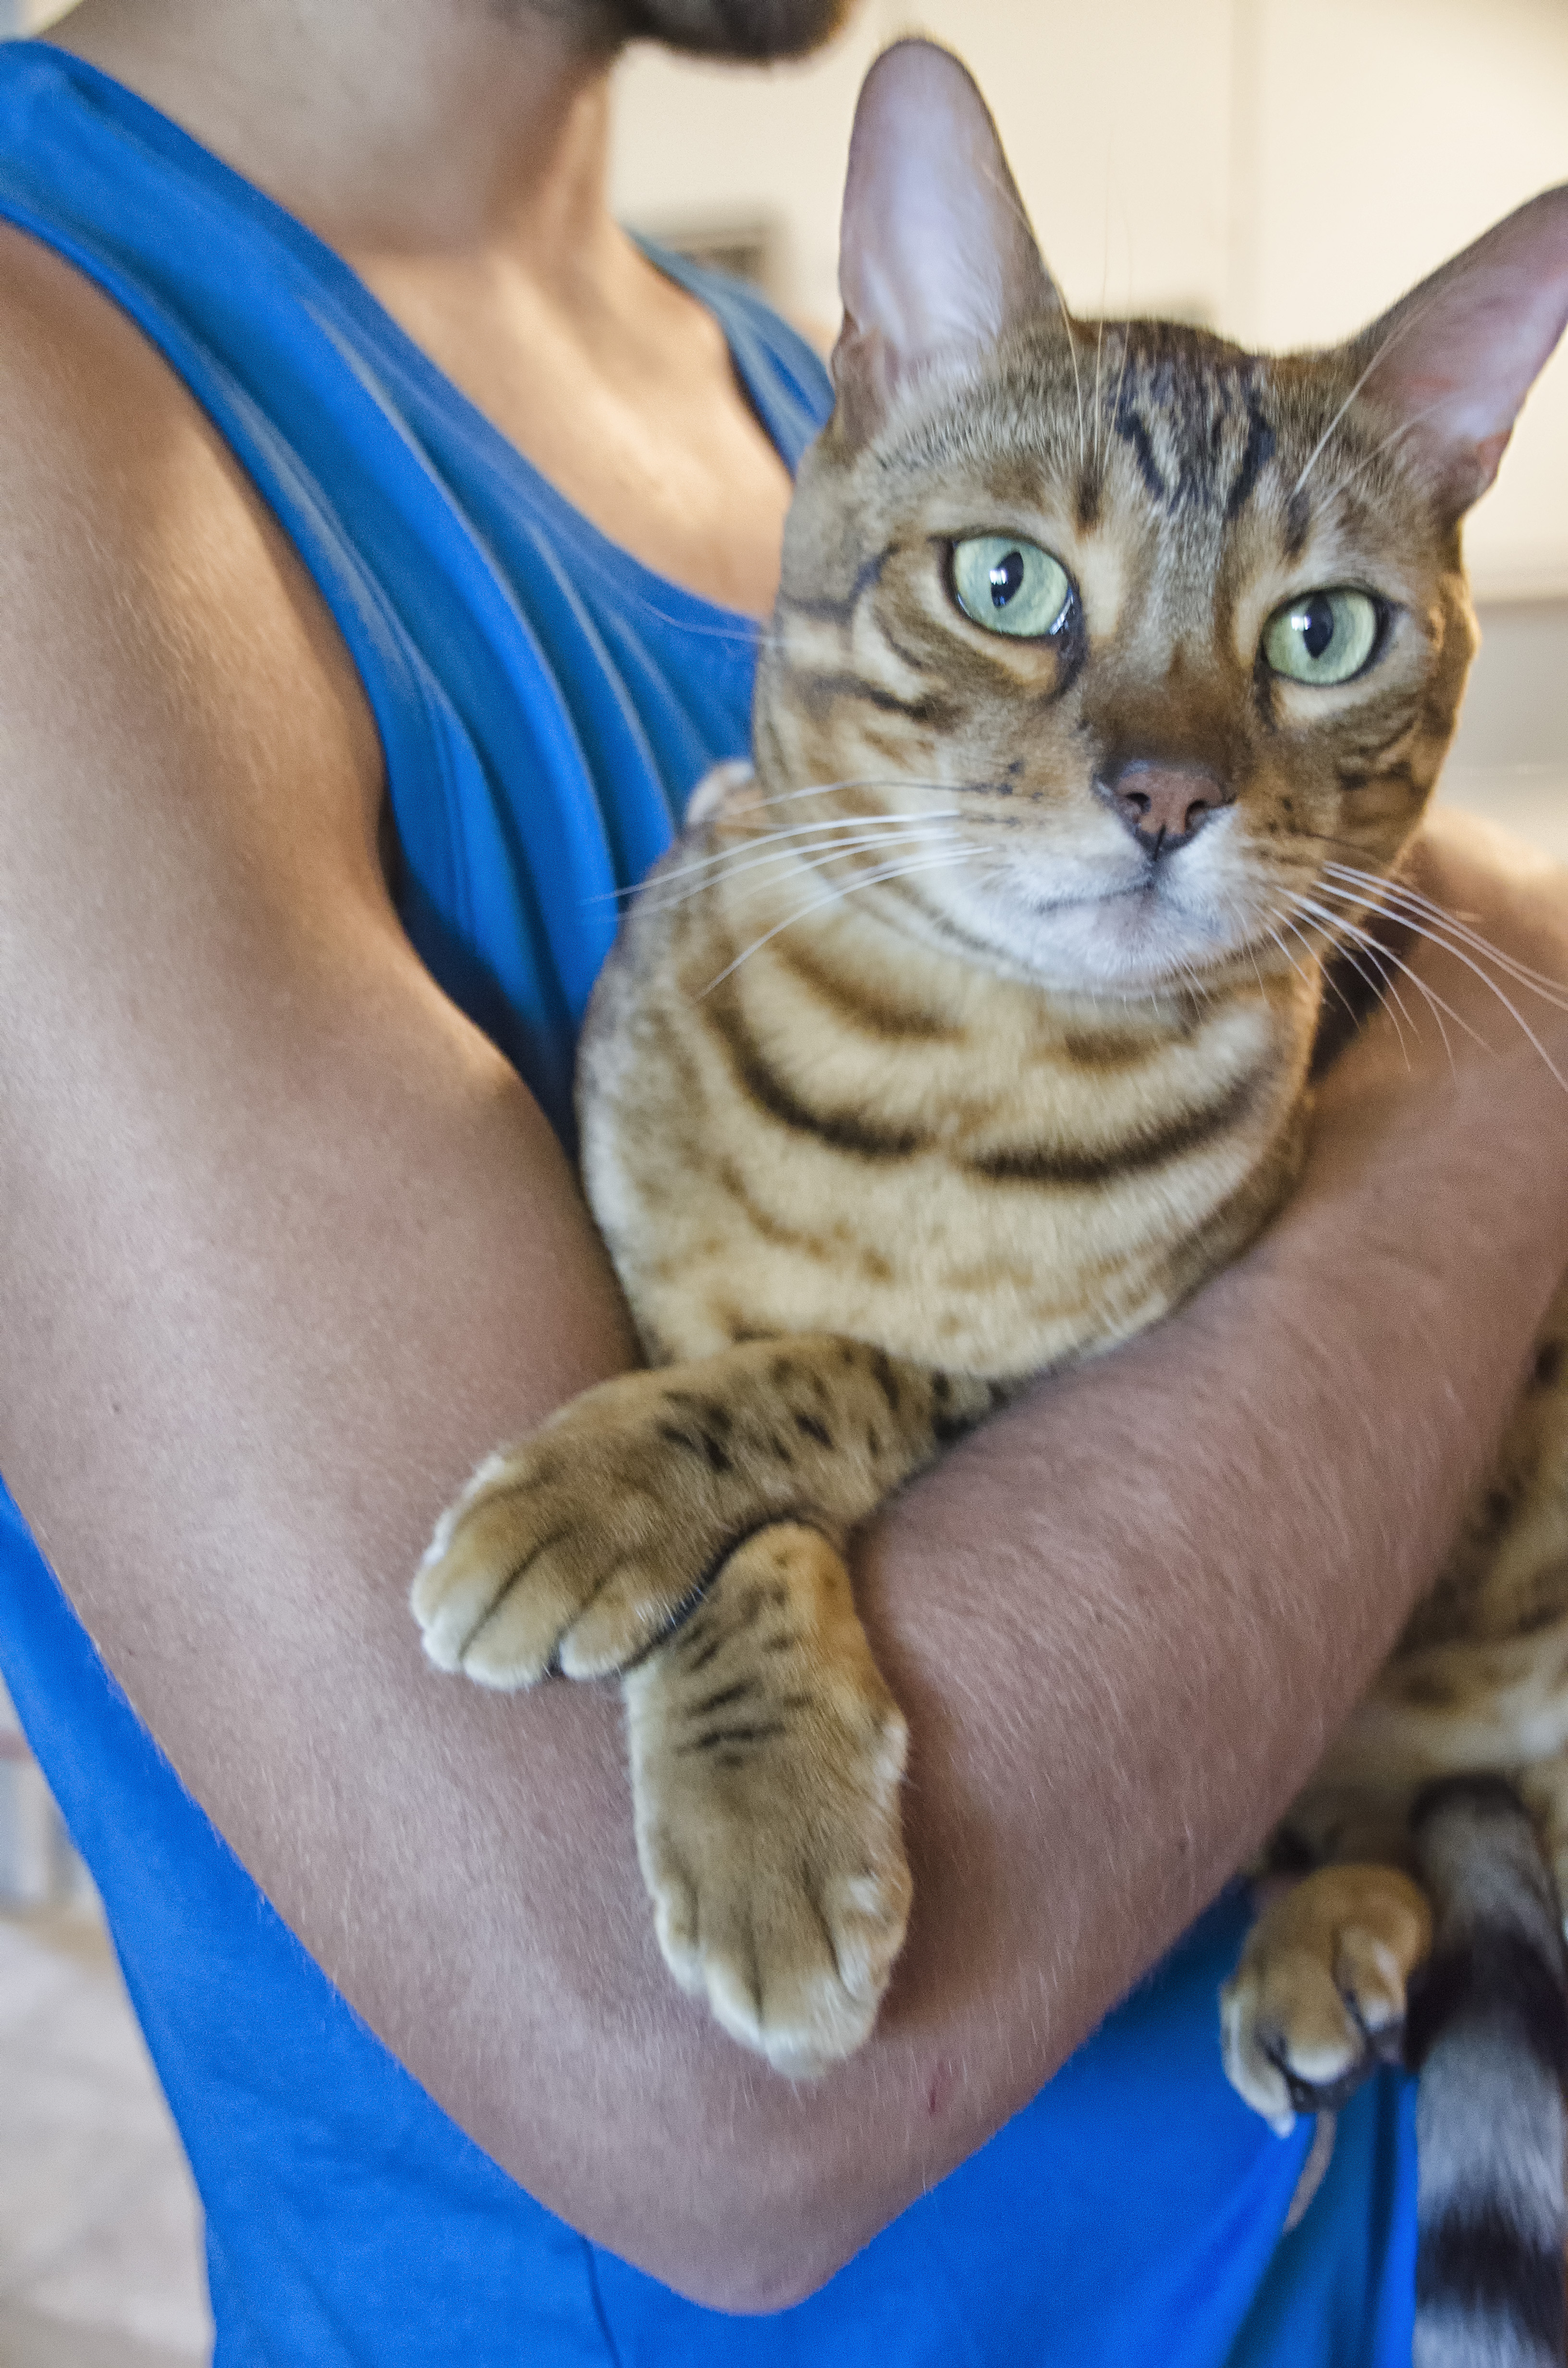
kitten, cat, mammal, whiskers, canada, vertebrate, chat, quebec, sherbrooke, tabby cat, bengal, european shorthair, small to medium sized cats, cat like mammal, domestic short haired cat, pixie bob, toyger